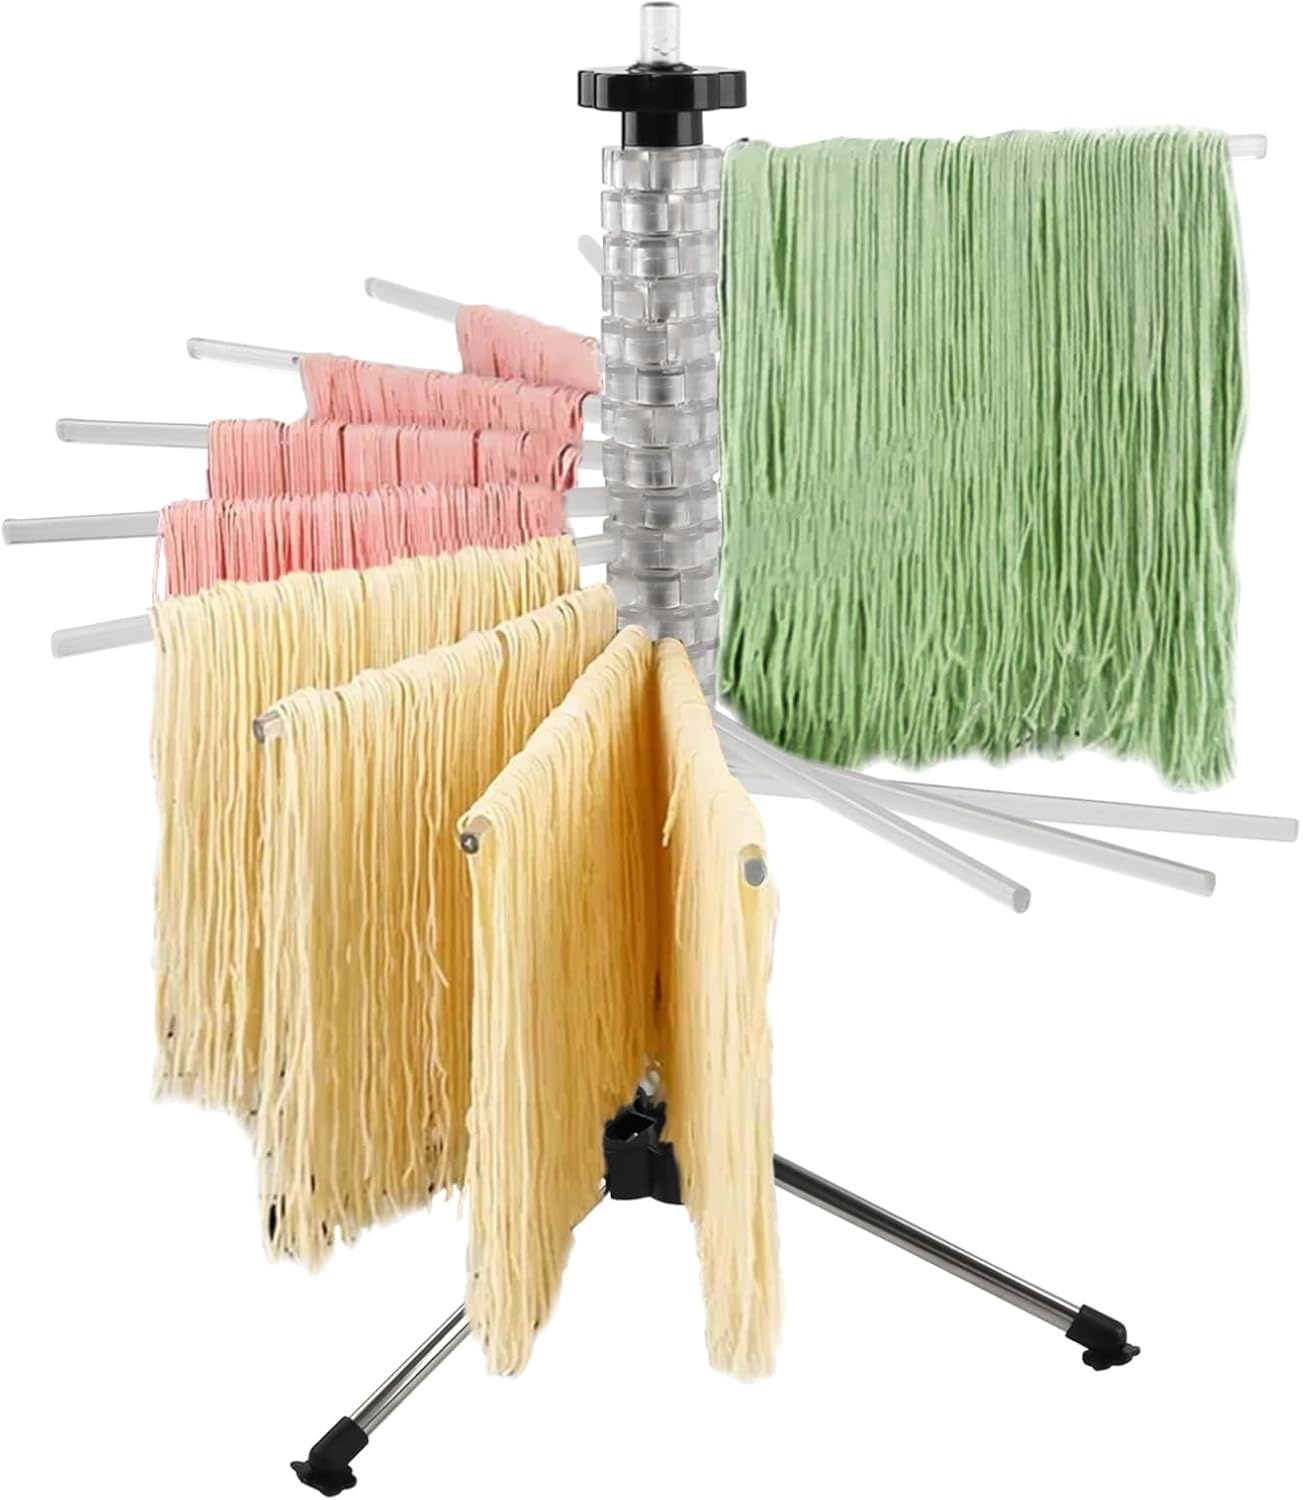
KAYCROWN Collapsible Pasta Drying Rack, 16 BPA-Free Acrylic Rods, Compact for Easy Storage, No Set Up, Hanging up to 5 lbs of Pasta, for Kitchen Quick Drying Homemade Noodle, Easy to Clean
Overview Material : Plastic Brand : KAYCROWN Color : Silvery Recommended Uses For Product : Pasta Mounting Type : Countertop Mount Item Weight : 1.7 Pounds Weight Limit : 4 Pounds Manufacturer : KAYCROWN Size : 17.7"L x 17.7"W About this item SAFE MATERIAL- We always choose the best material. The noodle drying rack is made from BPA free and eco-friendly plastic. Sturdy and durable, it measures 17.7 x 17.7 inches when unfolded, so you can continue to use the noodle drying rack for many years to come. Features 16 11.4" drying arms that fan out evenly for maximum ventilation while ensuring the pasta won't get stuck together, there is also enough room to dry 8 servings of pasta all at once. This reduces the risk of contamination before the noodles are completely dry. NO INSTALLATION REQUIRED- The pasta drying rack does not require installation, just take it out of the box and unfold the bottom tripod and place it on the table. This process only takes 10 seconds! The rotary rods makes it much easier to transfer the noodles. No need to move the pasta hanger continuously. Its compact footprint offers ample space for drying all types of long noodles and homemade pastas. Easily dry all long noodles, like spaghetti and fettuccine noodles, angel hair, fettuccini, fusilli, lasagna, even lo mein noodles, and more SAVE SPACE- Finding places to hang pasta can be difficult, especially if you don't have much room, this pasta rack allows you to dry up to 5 lbs of pasta at a time, and it conveniently folds up for easy storage. Just Imagine how hard it is to clean the bulky pasta rack, how much space we need to prepare for the bulky designs. Our pasta drying rack simply wipe with a clean, damp cloth. ANTI-SLIP DESIGN- Equipped with rubber feet for stability, ensuring safe placement on any kitchen countertop without slipping. Extend the 3-legged base of the drying rack so it stands firmly upright, then rotate the black knob on top to extend the rods, to safely transport dried pasta from rack. The multipurpose transfer stick easily picks up freshly cut pasta for safe transport to a drying rack or cooking pot, and stores neatly in the center column when not in use. PERFECT GIFT- Nothing tastes better than homemade pasta. For all long pasta shapes the pasta drying rack is the ideal accessory for drying home-made long pasta for the whole family. This pasta drying rack is convenient and easy to operate and use. The exquisite outer box packaging allows you to give it as a gift to others. Suitable for drying all homemade pasta types, it enhances your pasta making experience and makes it a valuable addition to your kitchen tools.
Brand: KAYCROWN
Category: Home & Garden > Kitchen & Dining > Kitchen Appliance Accessories > Pasta Maker Accessories > Pasta Drying Racks